Wise Men of Gotham

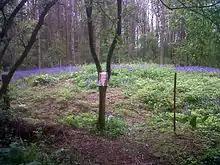
Cuckoo Bush Mound is the alleged site for the tale of the Wise Men of Gotham's attempt at fencing in the cuckoo. It is actually a 3,000-year-old Neolithic burial mound, and was excavated in 1847.

The story goes that King John intended to travel through the neighbourhood. At that time in England, any road the king travelled on had to be made a public highway, but the people of Gotham did not want a public highway through their village. The villagers feigned imbecility when the royal messengers arrived. Wherever the messengers went, they saw the rustics engaged in some absurd task. Based on this report, John determined to have his hunting lodge elsewhere, and the wise men boasted, "We ween there are more fools pass through Gotham than remain in it."